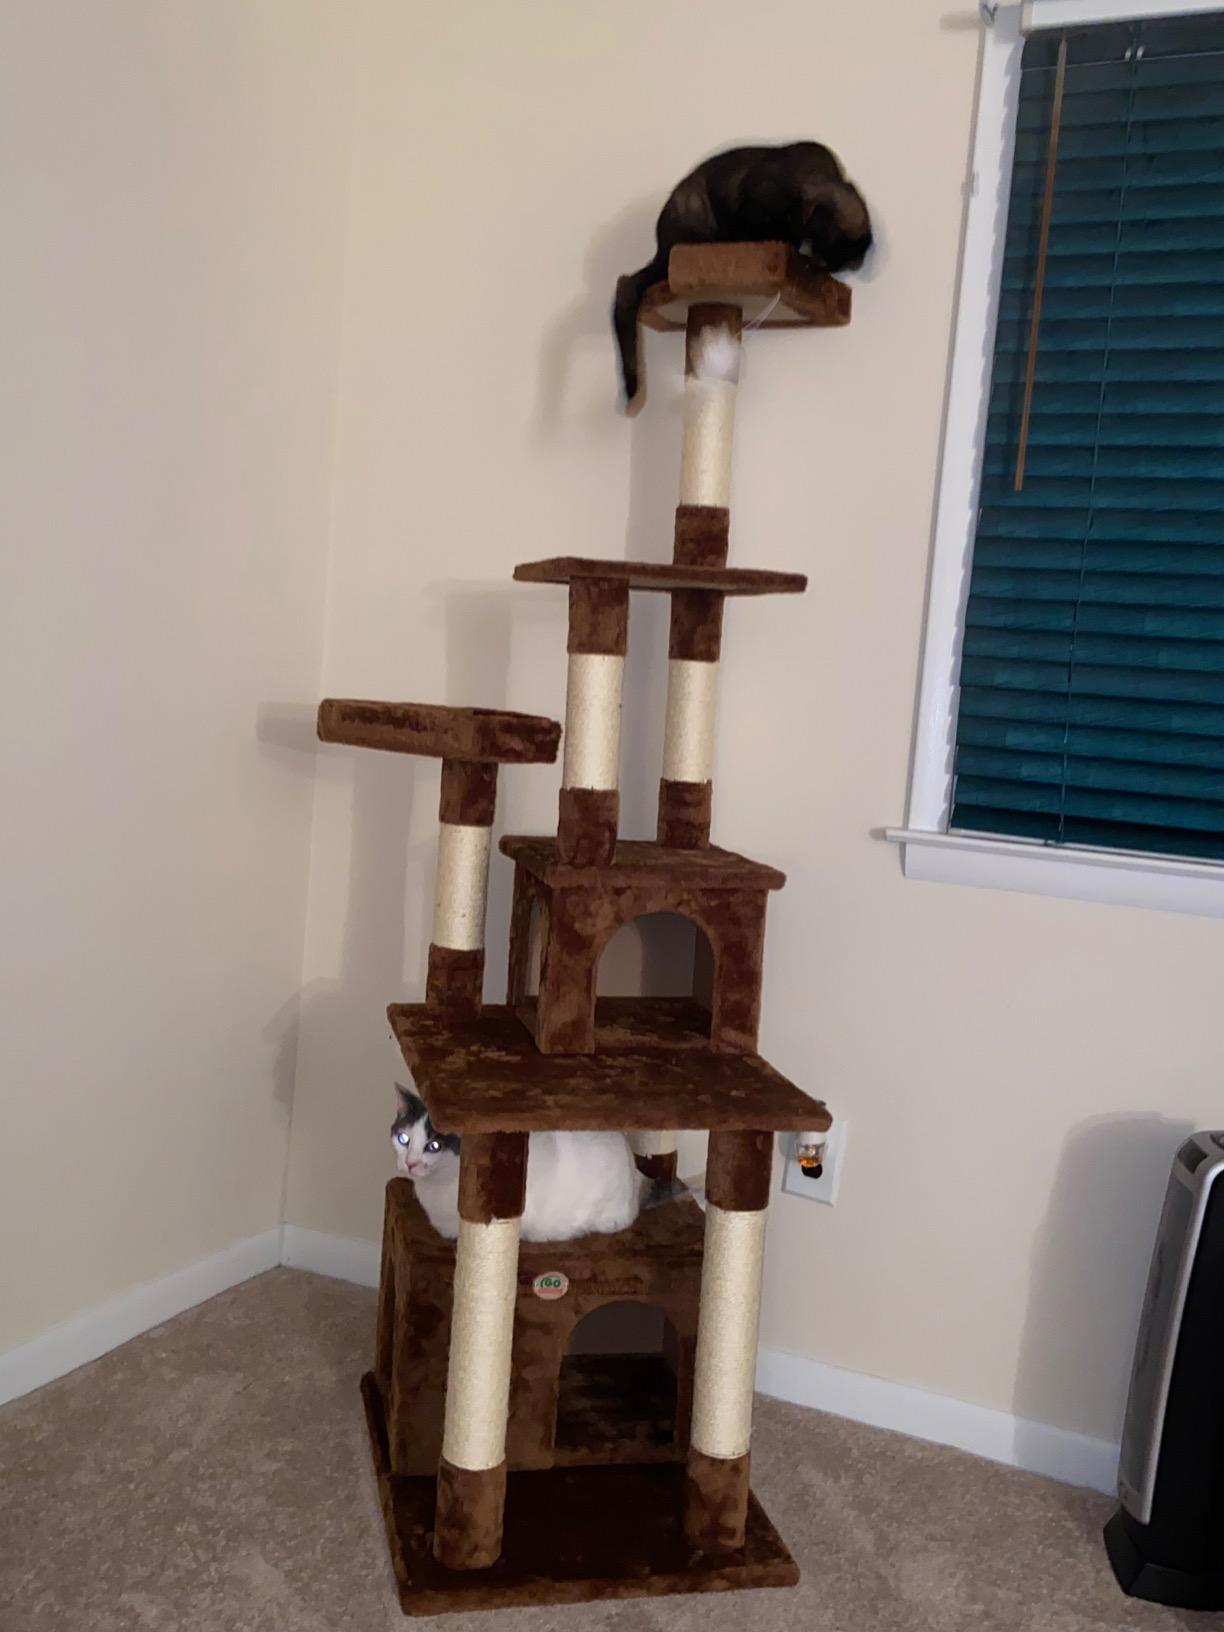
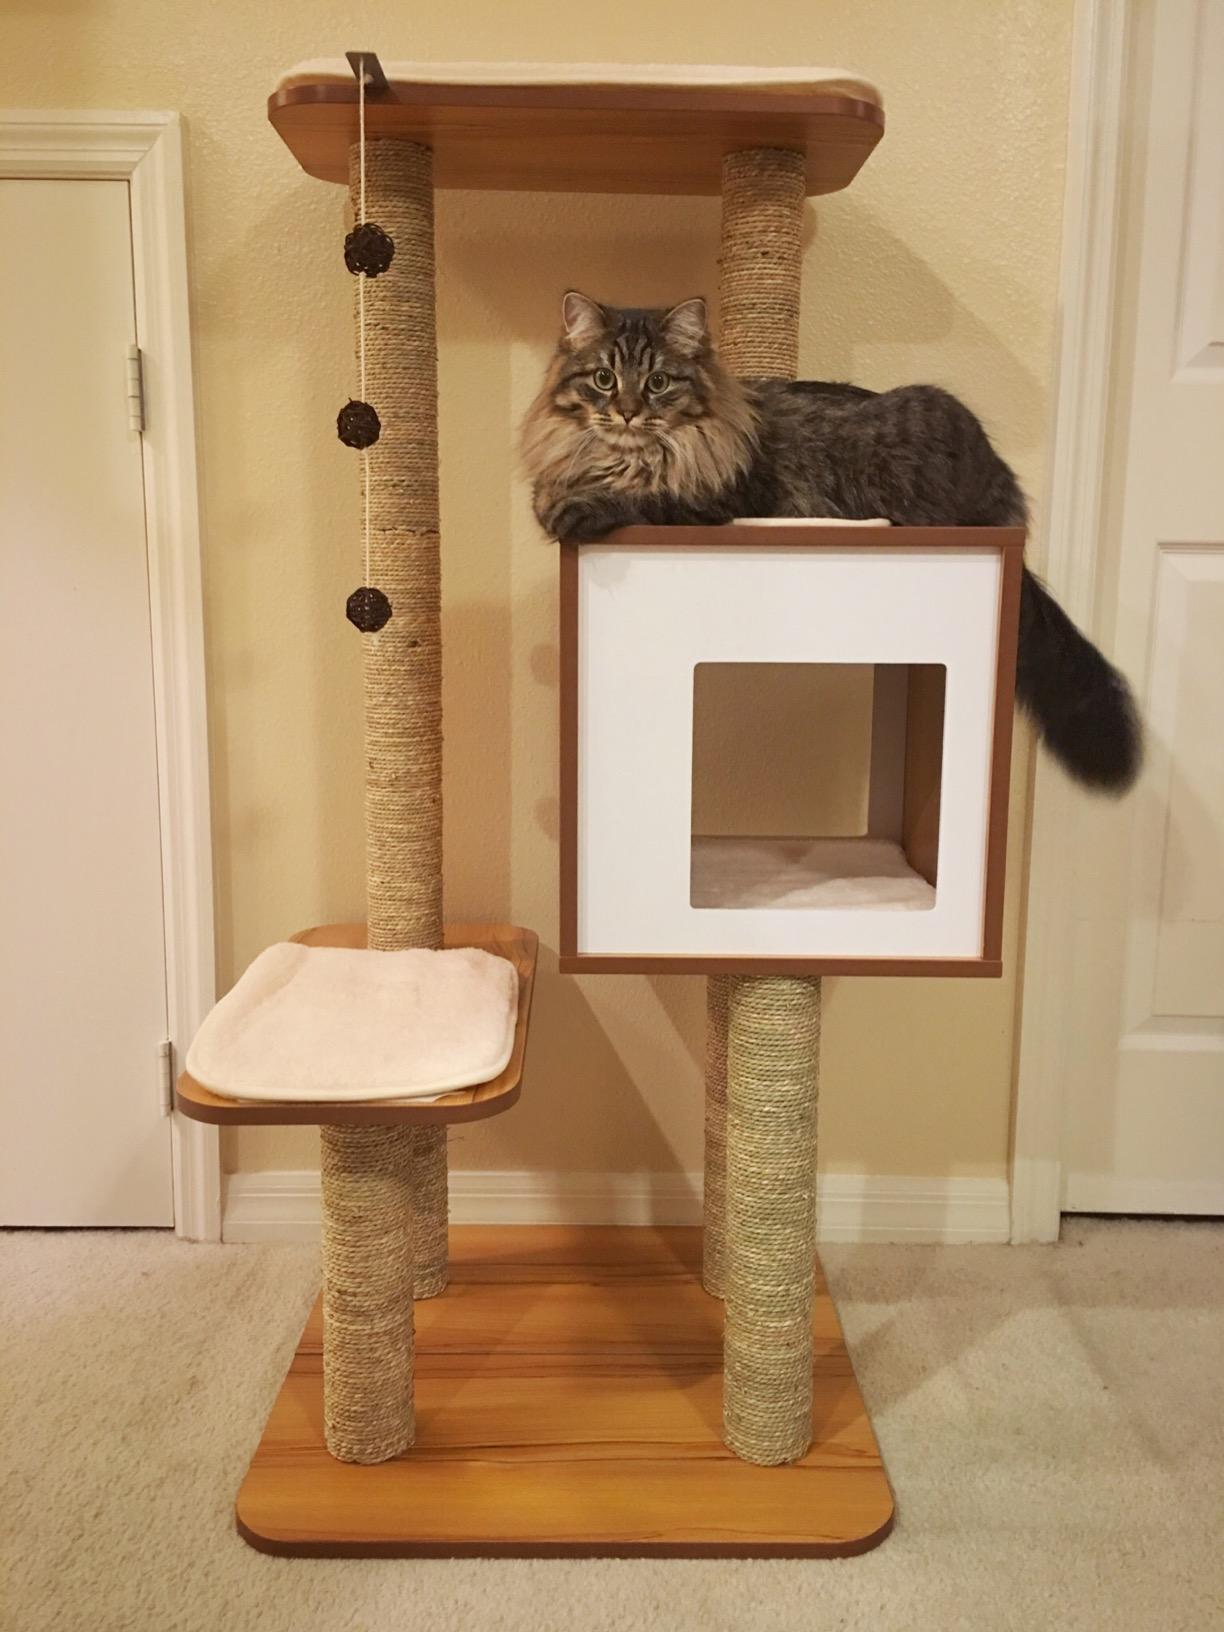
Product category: items_cat tree
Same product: no